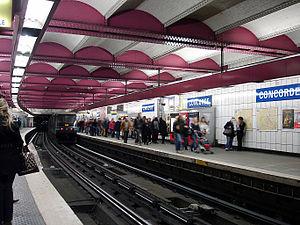
Station Concorde de la ligne 1 du métro de Paris, France.
Le métro de Paris est l'un des systèmes de transport en commun desservant la ville de Paris et son agglomération. Exploité par la Régie autonome des transports parisiens, il comporte seize lignes, essentiellement souterraines, totalisant près de 220 kilomètres. Devenu l'un des symboles de Paris, il se caractérise par la densité de son réseau au cœur de la ville et par son style architectural homogène influencé par l'Art nouveau.
La liste des stations du métro de Paris propose un aperçu des stations actuellement en service, fermées ou autres, du métro de Paris, en France. Le métro a ouvert en 1900 et comprend 302 stations et 383 points d'arrêt, depuis le 23 mars 2013. Les stations fermées ne sont pas comptées dans le total.